Giuseppe Buonamici

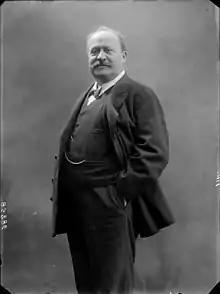

Giuseppe Buonamici (19 February 1846 – 18 March 1914) was an Italian composer, pianist and musicologist.